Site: brandenburg
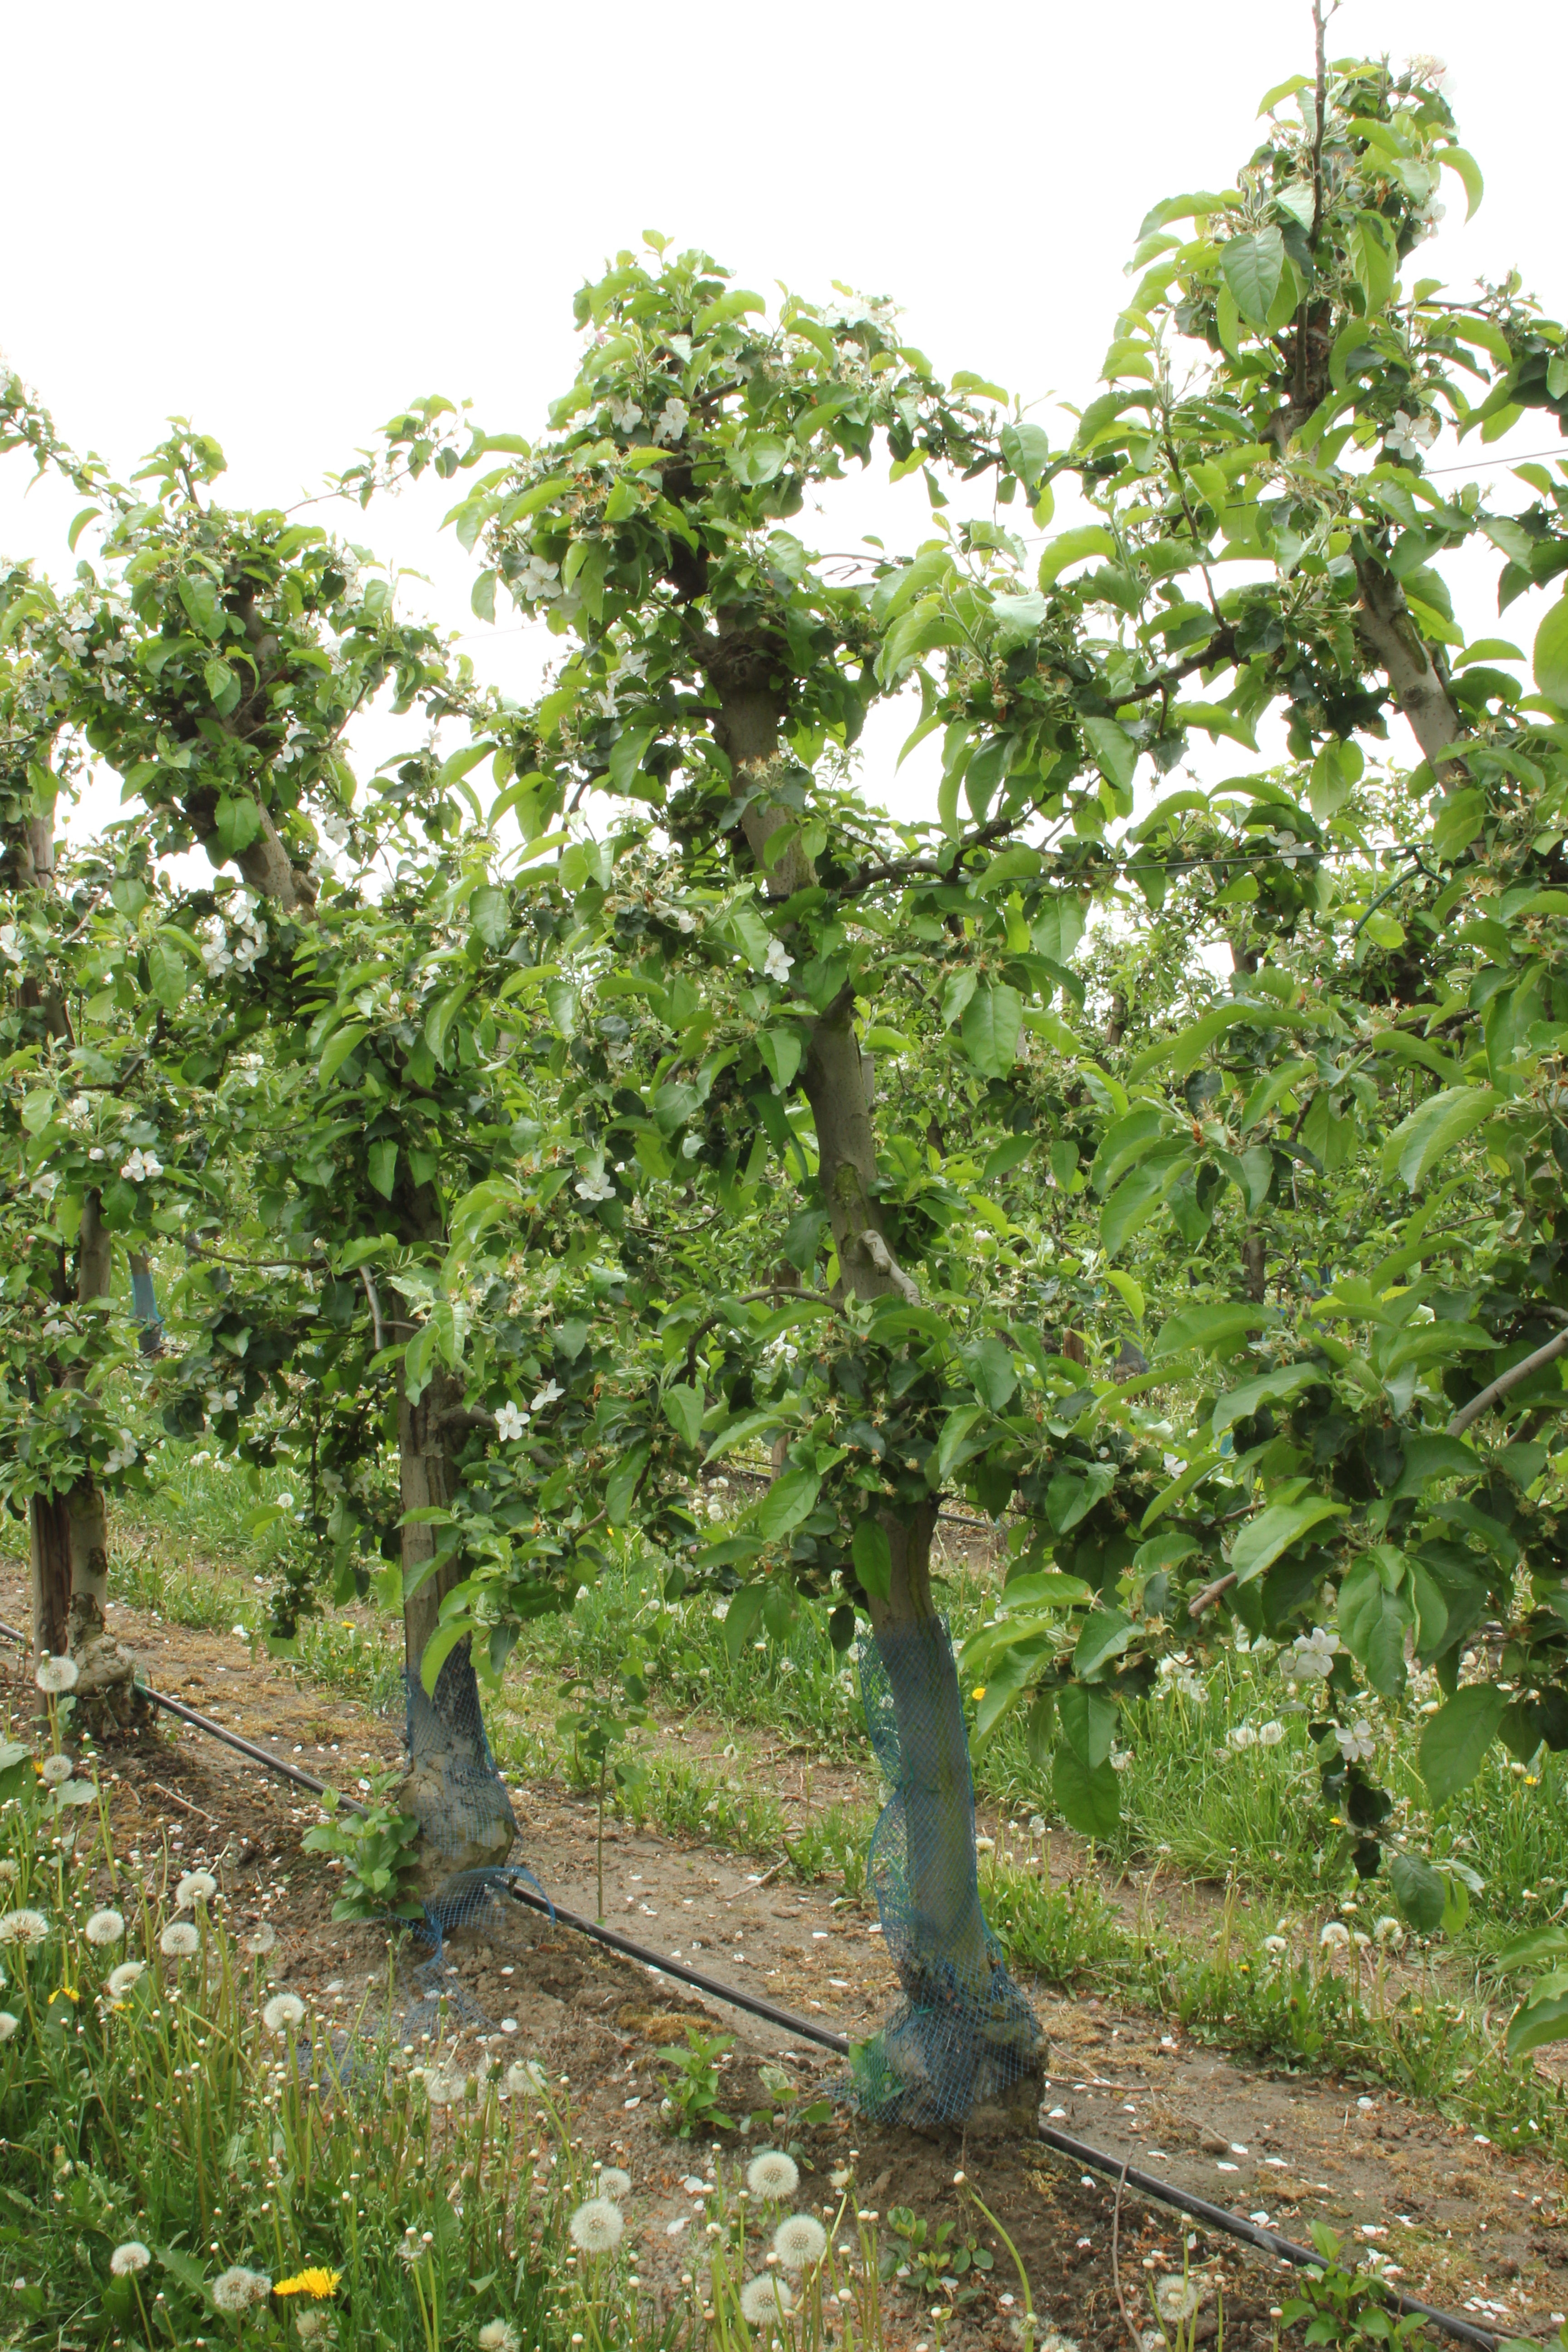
Growth stage (BBCH 67): Flowering